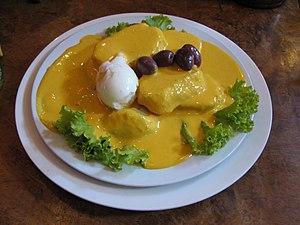
Les papas a la huancaína est un plat péruvien. Les pommes de terre sont cuites à l'eau, puis coupées en rondelles, et nappées avec une sauce épicée et crémeuse appelée salsa huancaína. Elles sont en général servies sur des feuilles de laitue et garnies d'olives noires, de maïs en grains et de quartiers d'œufs durs.